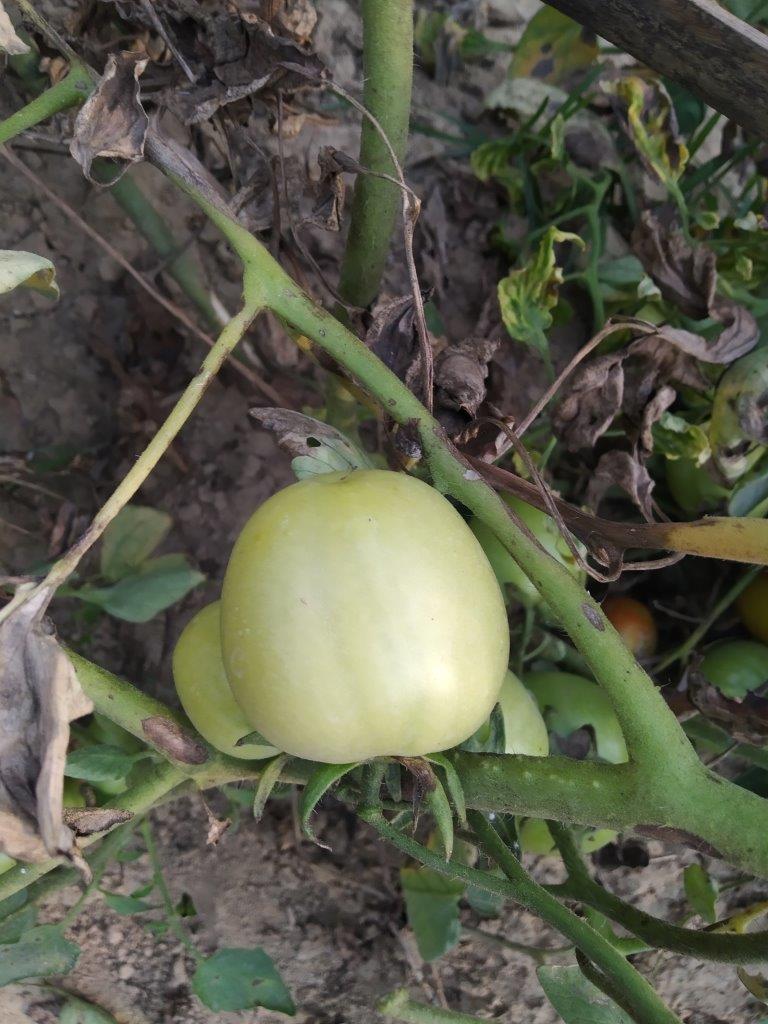
Maturity: Immature